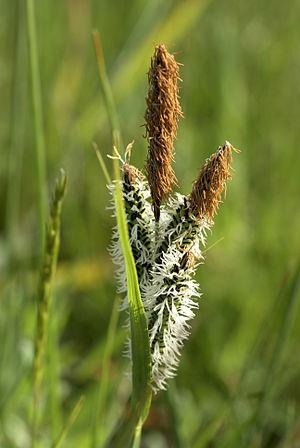
Carex elata, inflorescence à Oostkamp (Belgique)